Warwick

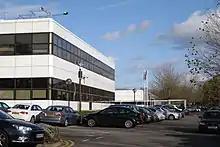
IBM at Warwick

During the English Civil War, the town and castle were garrisoned for Parliament under Sir Edward Peyto. In 1642 the castle underwent a two-week siege by the Royalists commanded by the Earl of Northampton, however, the besiegers lacked any cannons powerful enough to damage the castle. The siege collapsed when, on hearing of the approach of the Earl of Essex to Southam, Lord Northampton marched his force away towards Worcester. Major John Bridges was appointed governor of the castle in 1643, and a garrison was maintained there with artillery and other stores until 1659, which at its height in 1645 consisted of 302 soldiers.